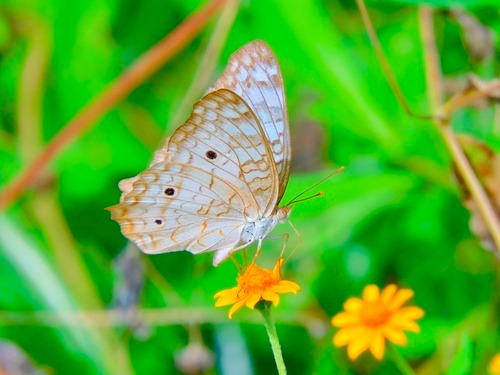
Scientific name: Anartia jatrophae
Common name: White peacock
Family: Nymphalidae
Order: Lepidoptera
Pollinator type: Primary pollinator
Habitat: Gardens, parks, and open areas
Geographic range: Southern United States to Argentina
Conservation status: Least Concern